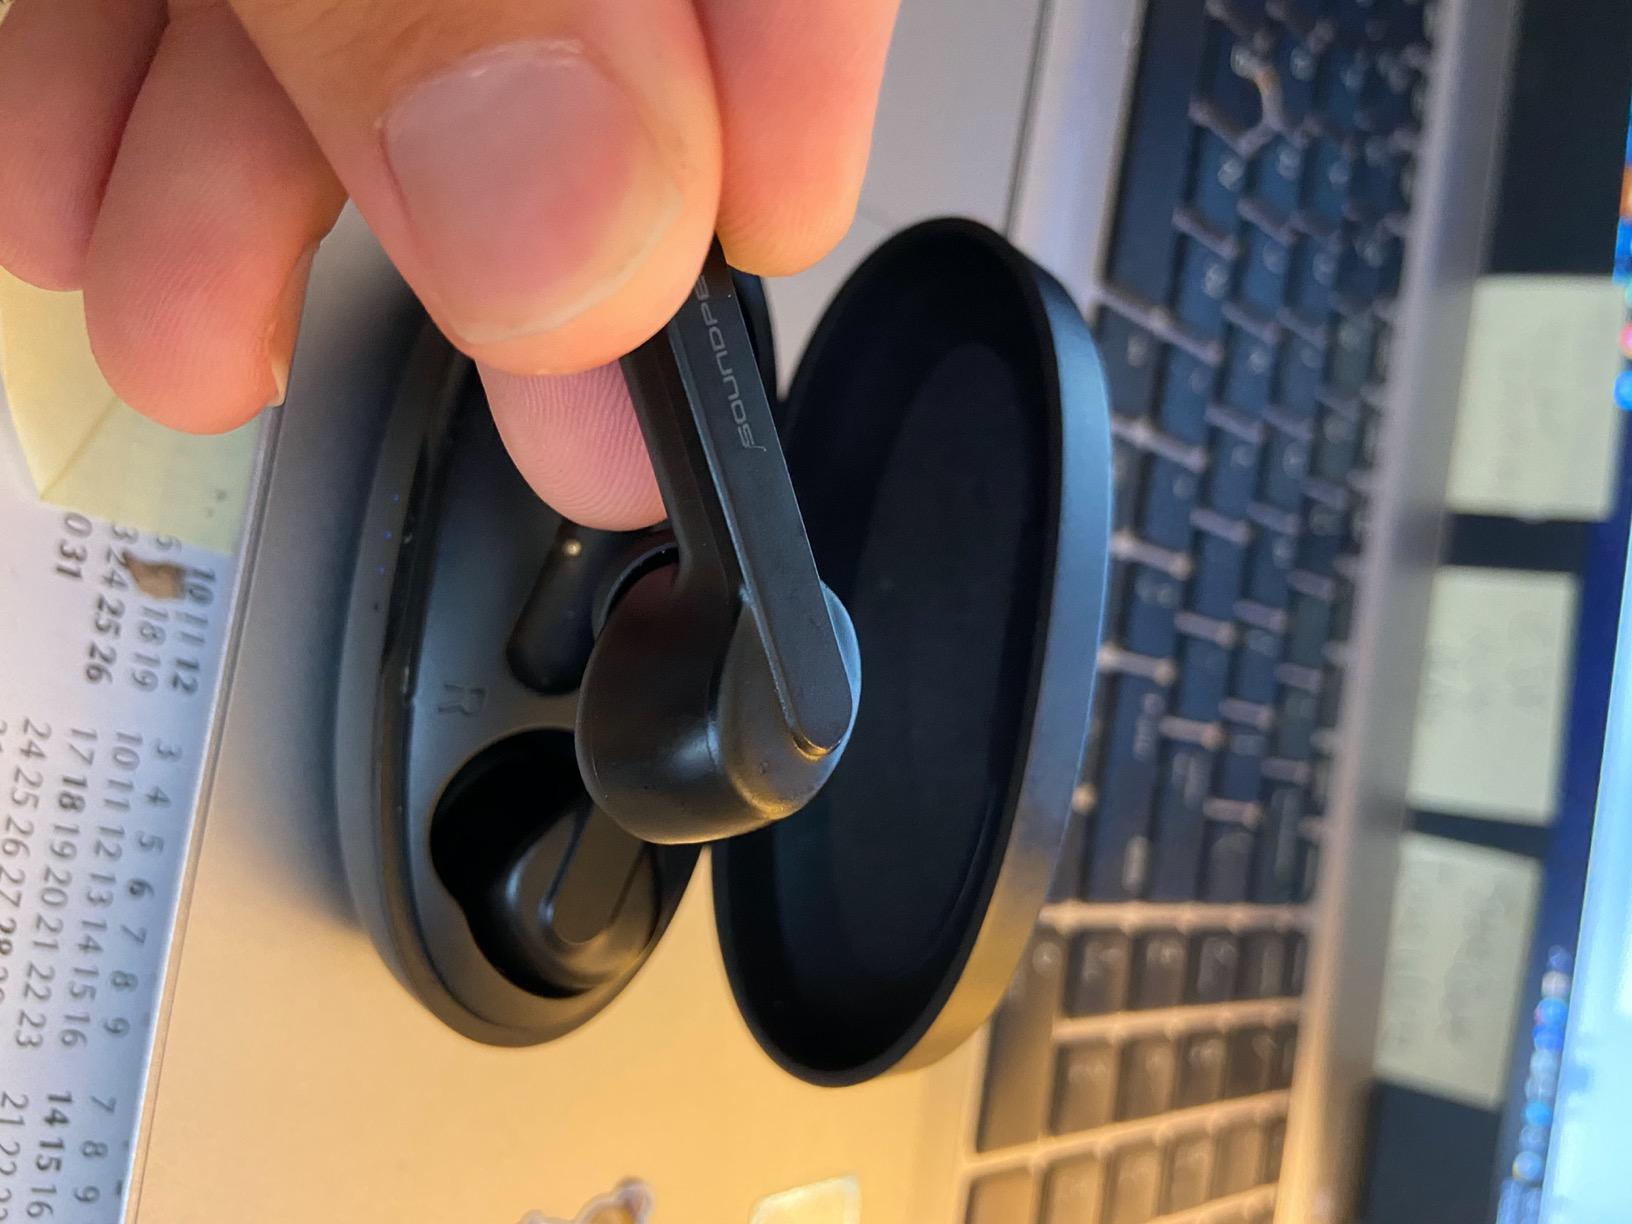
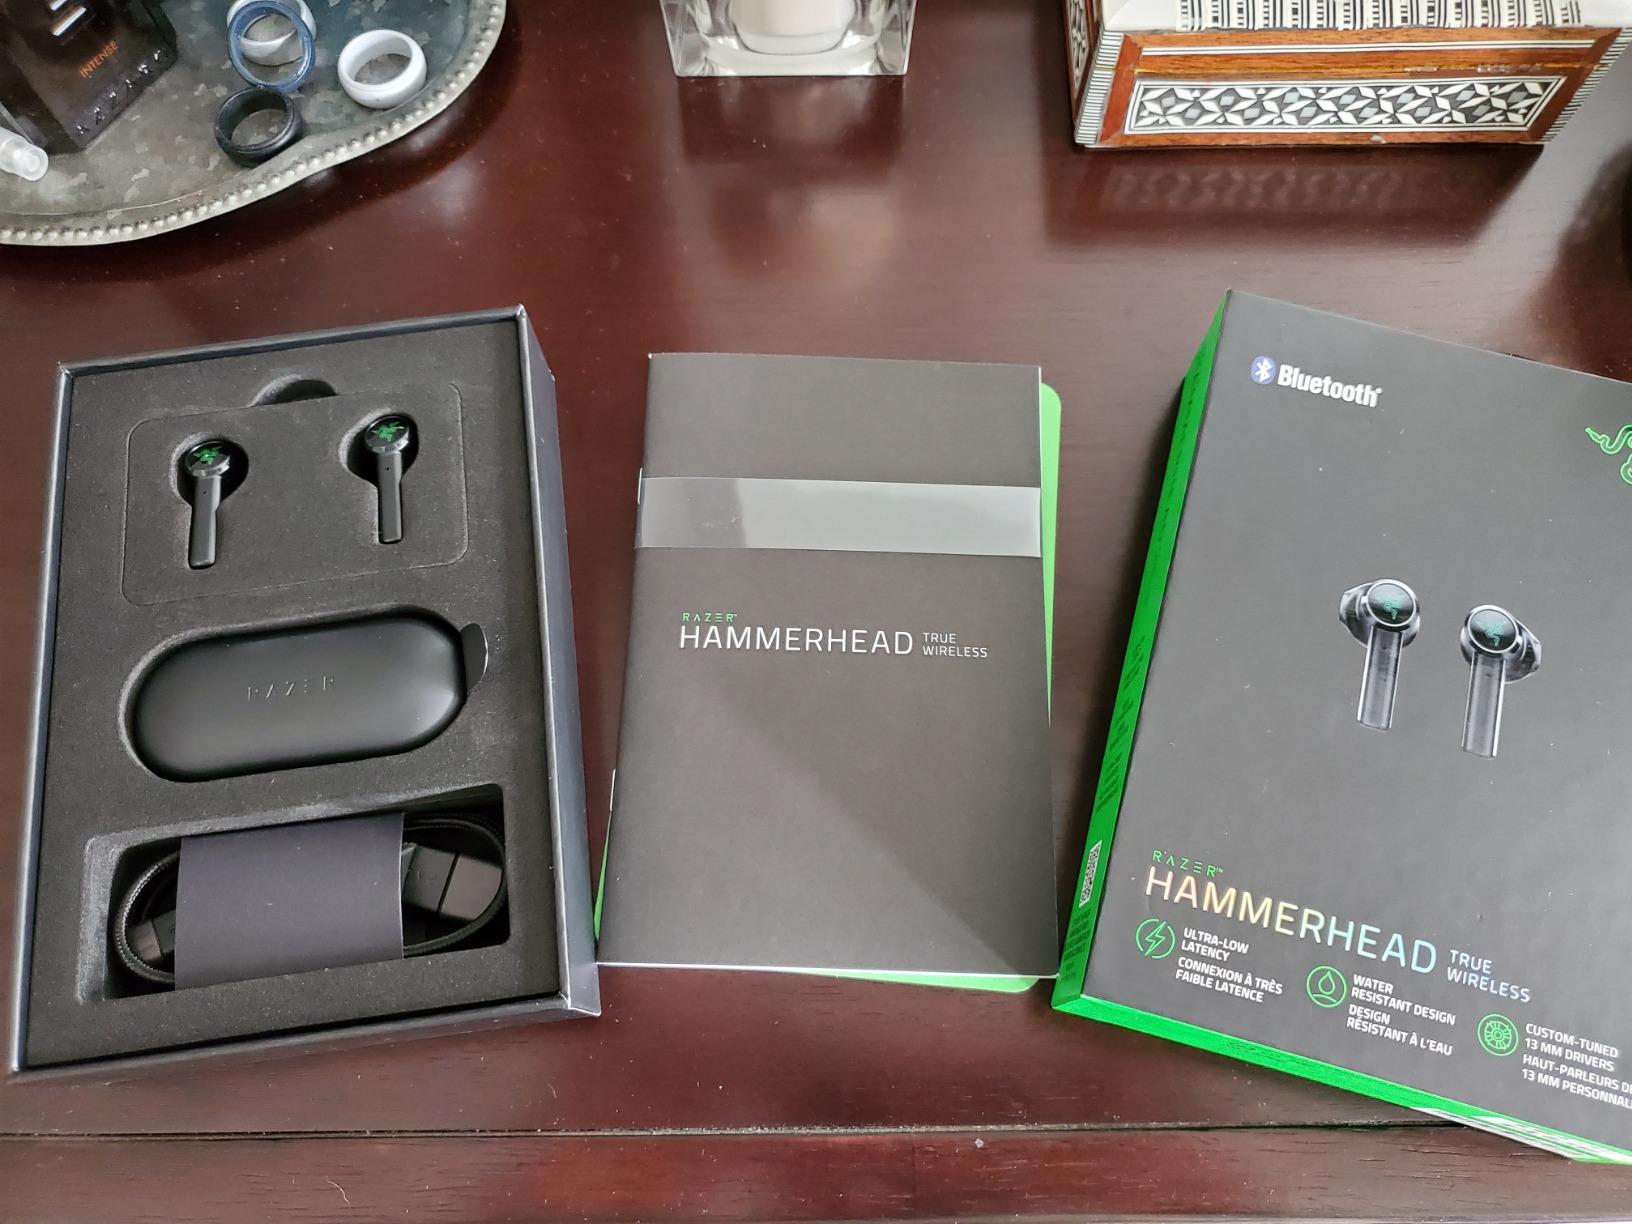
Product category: earbuds
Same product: no